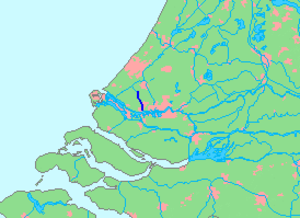
Le canal de Flardingue ou canal de Vlaardingen est un canal néerlandais de la Hollande-Méridionale.